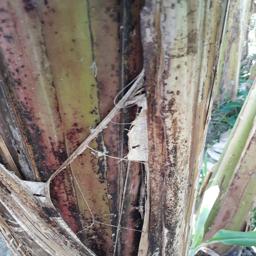
Label: BACTERIAL SOFT ROT